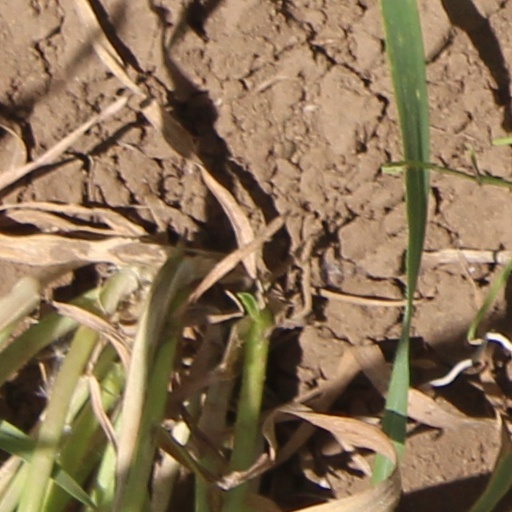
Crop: wheat